Doc Gallows

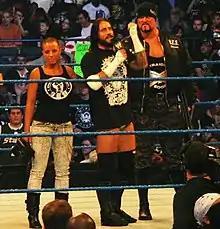
Luke Gallows (right) with fellow Straight Edge Society members Serena (left) and CM Punk (center)

After a three-month hiatus from television, Hankinson returned on the November 27, 2009, episode of "SmackDown", repackaged as a villain under the name Luke Gallows, sporting a new attire along with a goatee, shaved head, and a considerably well built frame. After accompanying CM Punk to the ring for his match with Matt Hardy, Punk revealed that Gallows was actually Festus' true identity and claimed that Gallows' family and friends enabled his alcoholic inclination, which led to the mental state he was in as Festus, before stating that Gallows was cured due to Punk showing him the straight edge lifestyle. On the December 11 episode of "SmackDown", Gallows and Punk defeated Hardy and R-Truth, after Gallows pinned Hardy with his new finishing move, the "Twelfth Step". On the January 8, 2010, episode of "SmackDown", Gallows defeated Hardy. The next week, Gallows and Punk defeated Matt Hardy and The Great Khali, The Hart Dynasty, and Cryme Tyme in a fatal four-way match to become the number one contenders for the Unified WWE Tag Team Championship.